Campbeltown

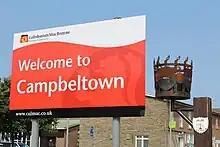
Campbeltown Ferry Terminal

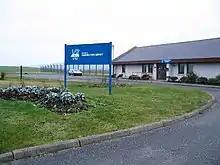
Campbeltown Airport terminal building

Campbeltown boasts a museum and a heritage centre. The museum has a varied collection of items from Campbeltown's past, and prehistoric items excavated from sites around Kintyre, such as axeheads, jewellery and combs. The 19th-century building, by John James Burnet, also houses the Registrars office and Customer Service Point for Argyll and Bute council and has plaques or exhibits related to famous Kintyre people: for example, William McTaggart and William Mackinnon. Near the museum is the cinema known as the "Wee Picture House", a small but distinctive Art Nouveau building of the Glasgow School dating from 1913 and believed to be the oldest surviving purpose-built cinema in Scotland. These buildings are on the waterfront, as is a 14th-century Celtic cross that also served as a mercat cross.